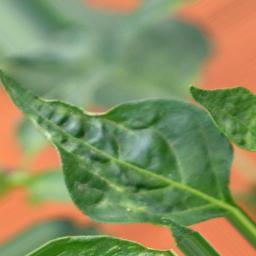
Label: mites_and_trips